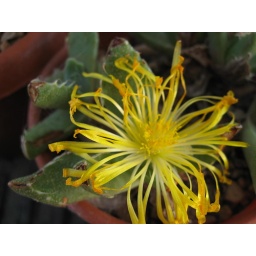
A little ragged. The plant was chewed on by grasshoppers and the flower windblown.